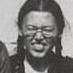
Age: 20